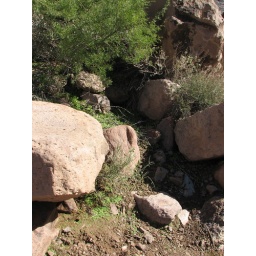
The water had made the area around it extremely green